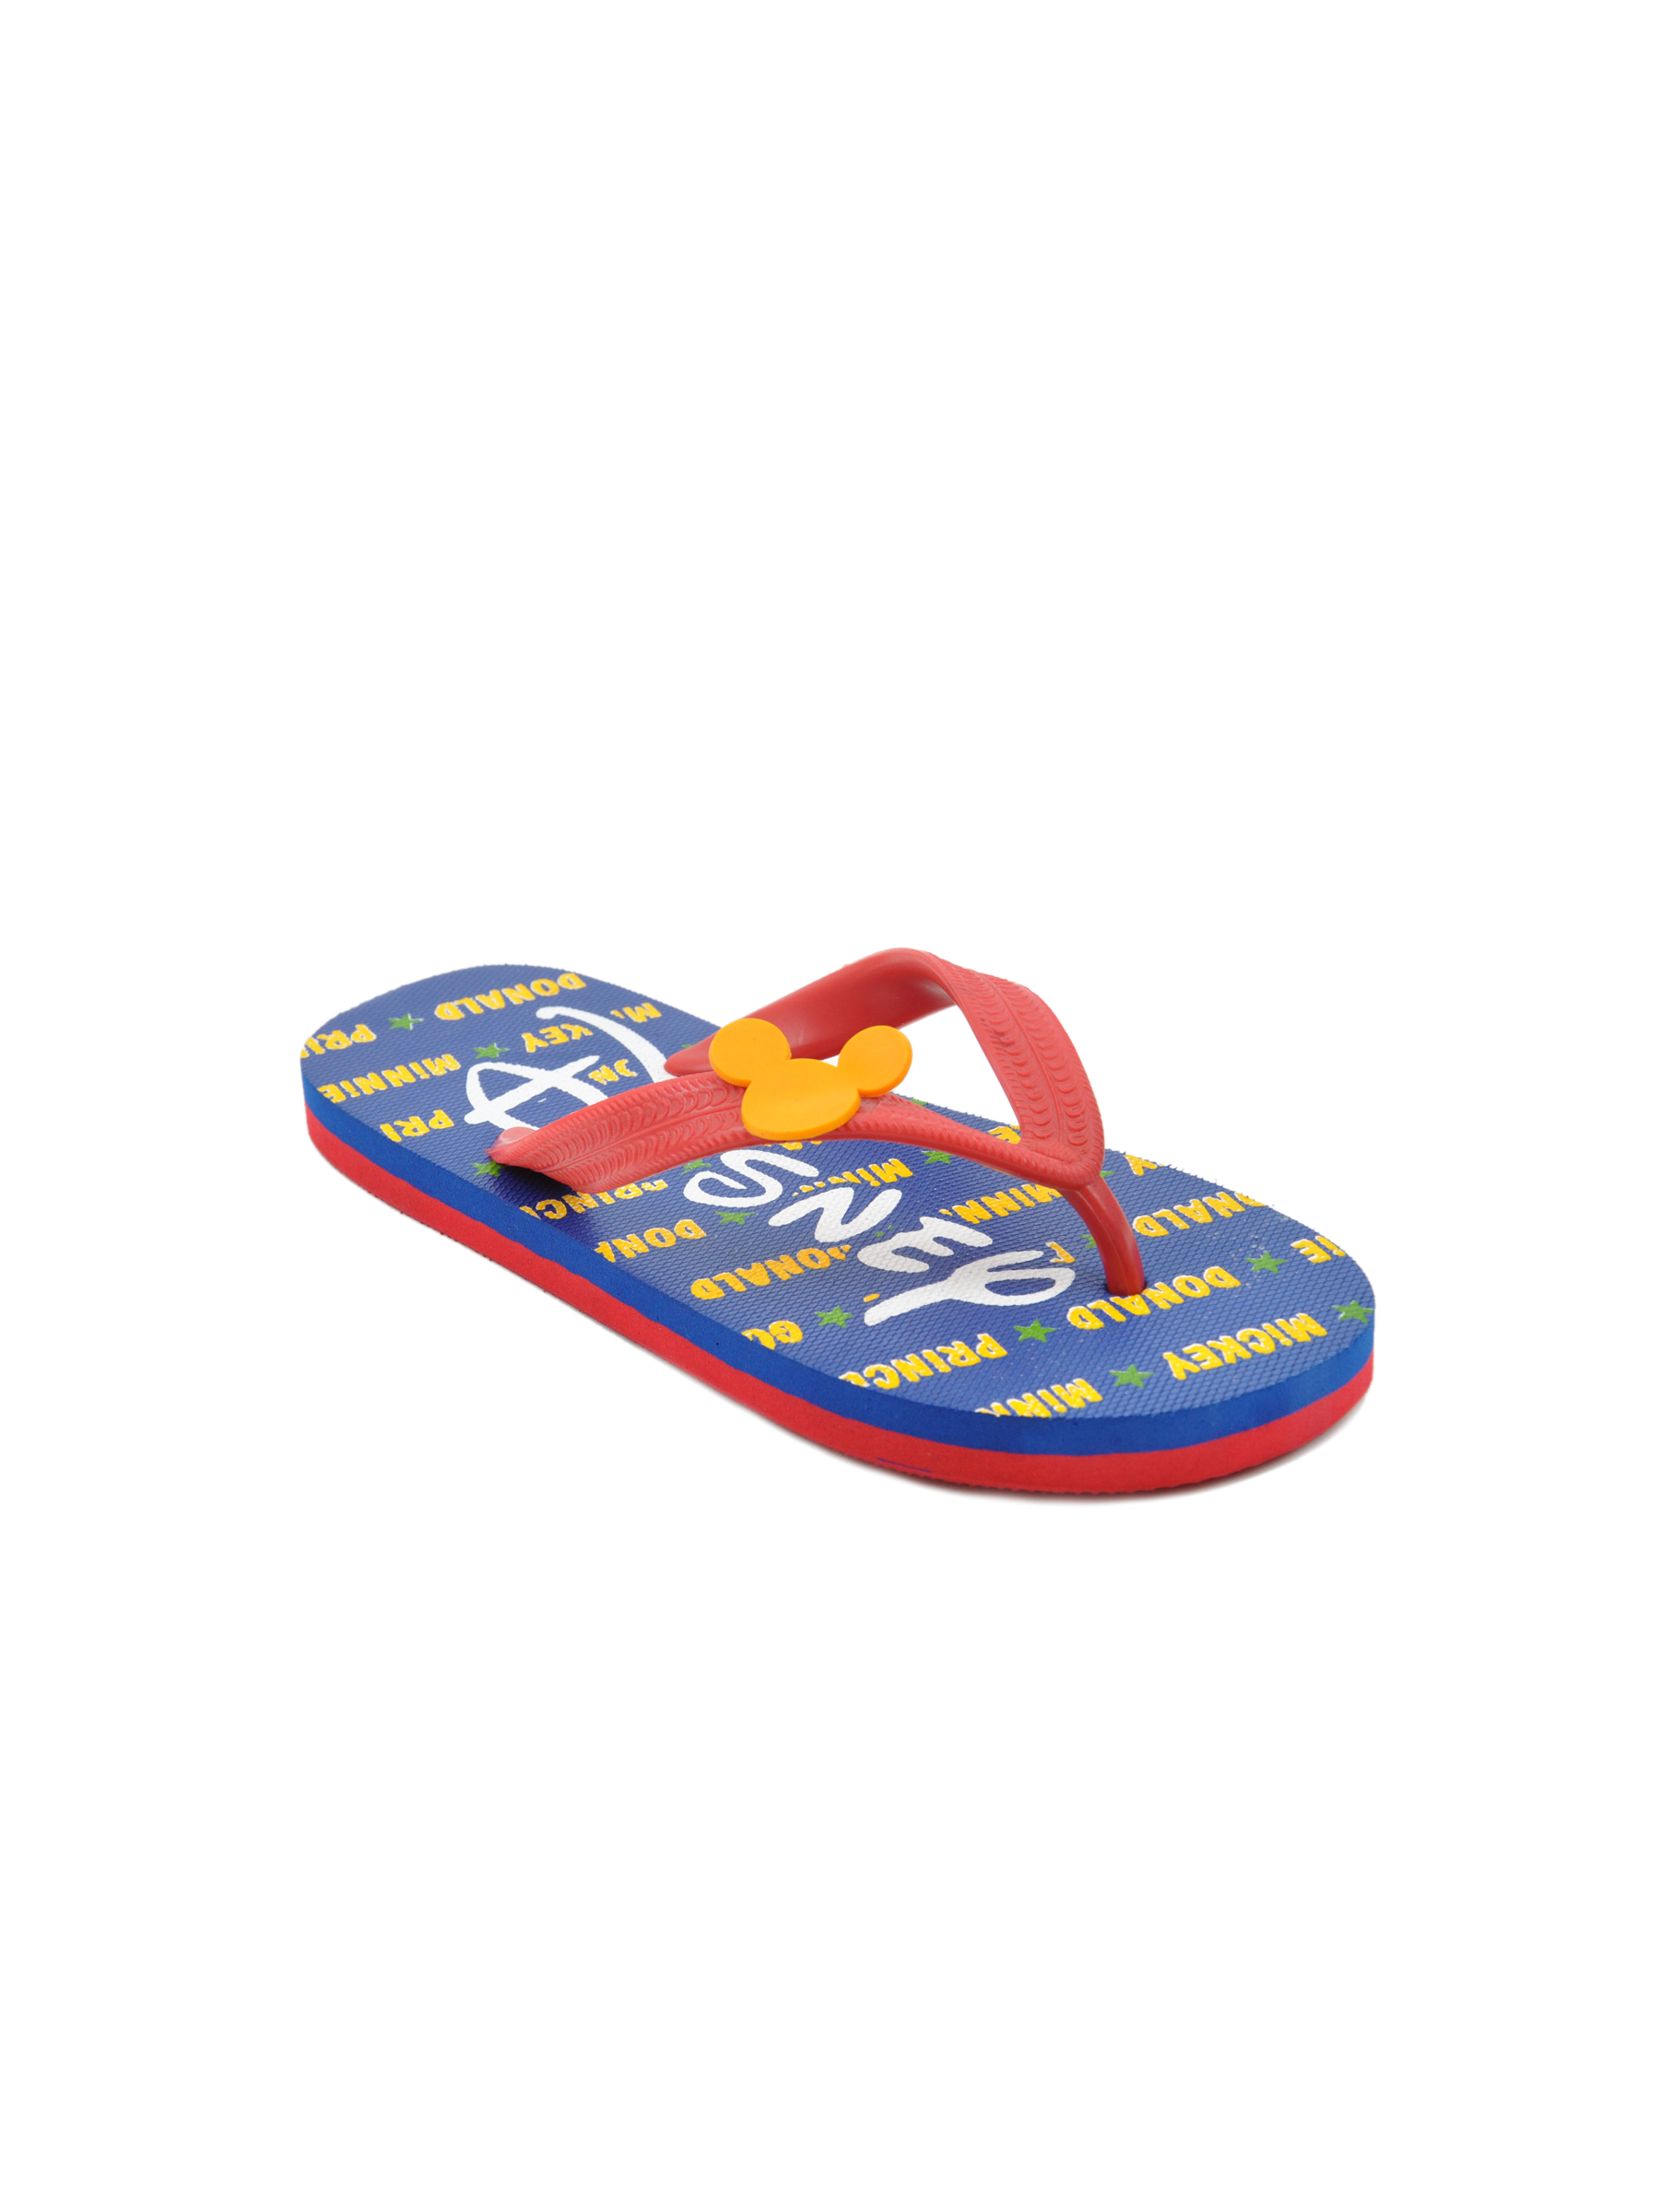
Disney Unisex Kids Basic Navy Blue Flip Flops
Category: Footwear / Flip Flops / Flip Flops
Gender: Unisex
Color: Navy Blue
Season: Winter 2012
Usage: Casual